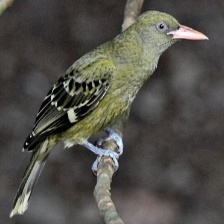
Species: SPOTTED CATBIRD
Scientific name: AILUROEDUS MACULOSUS